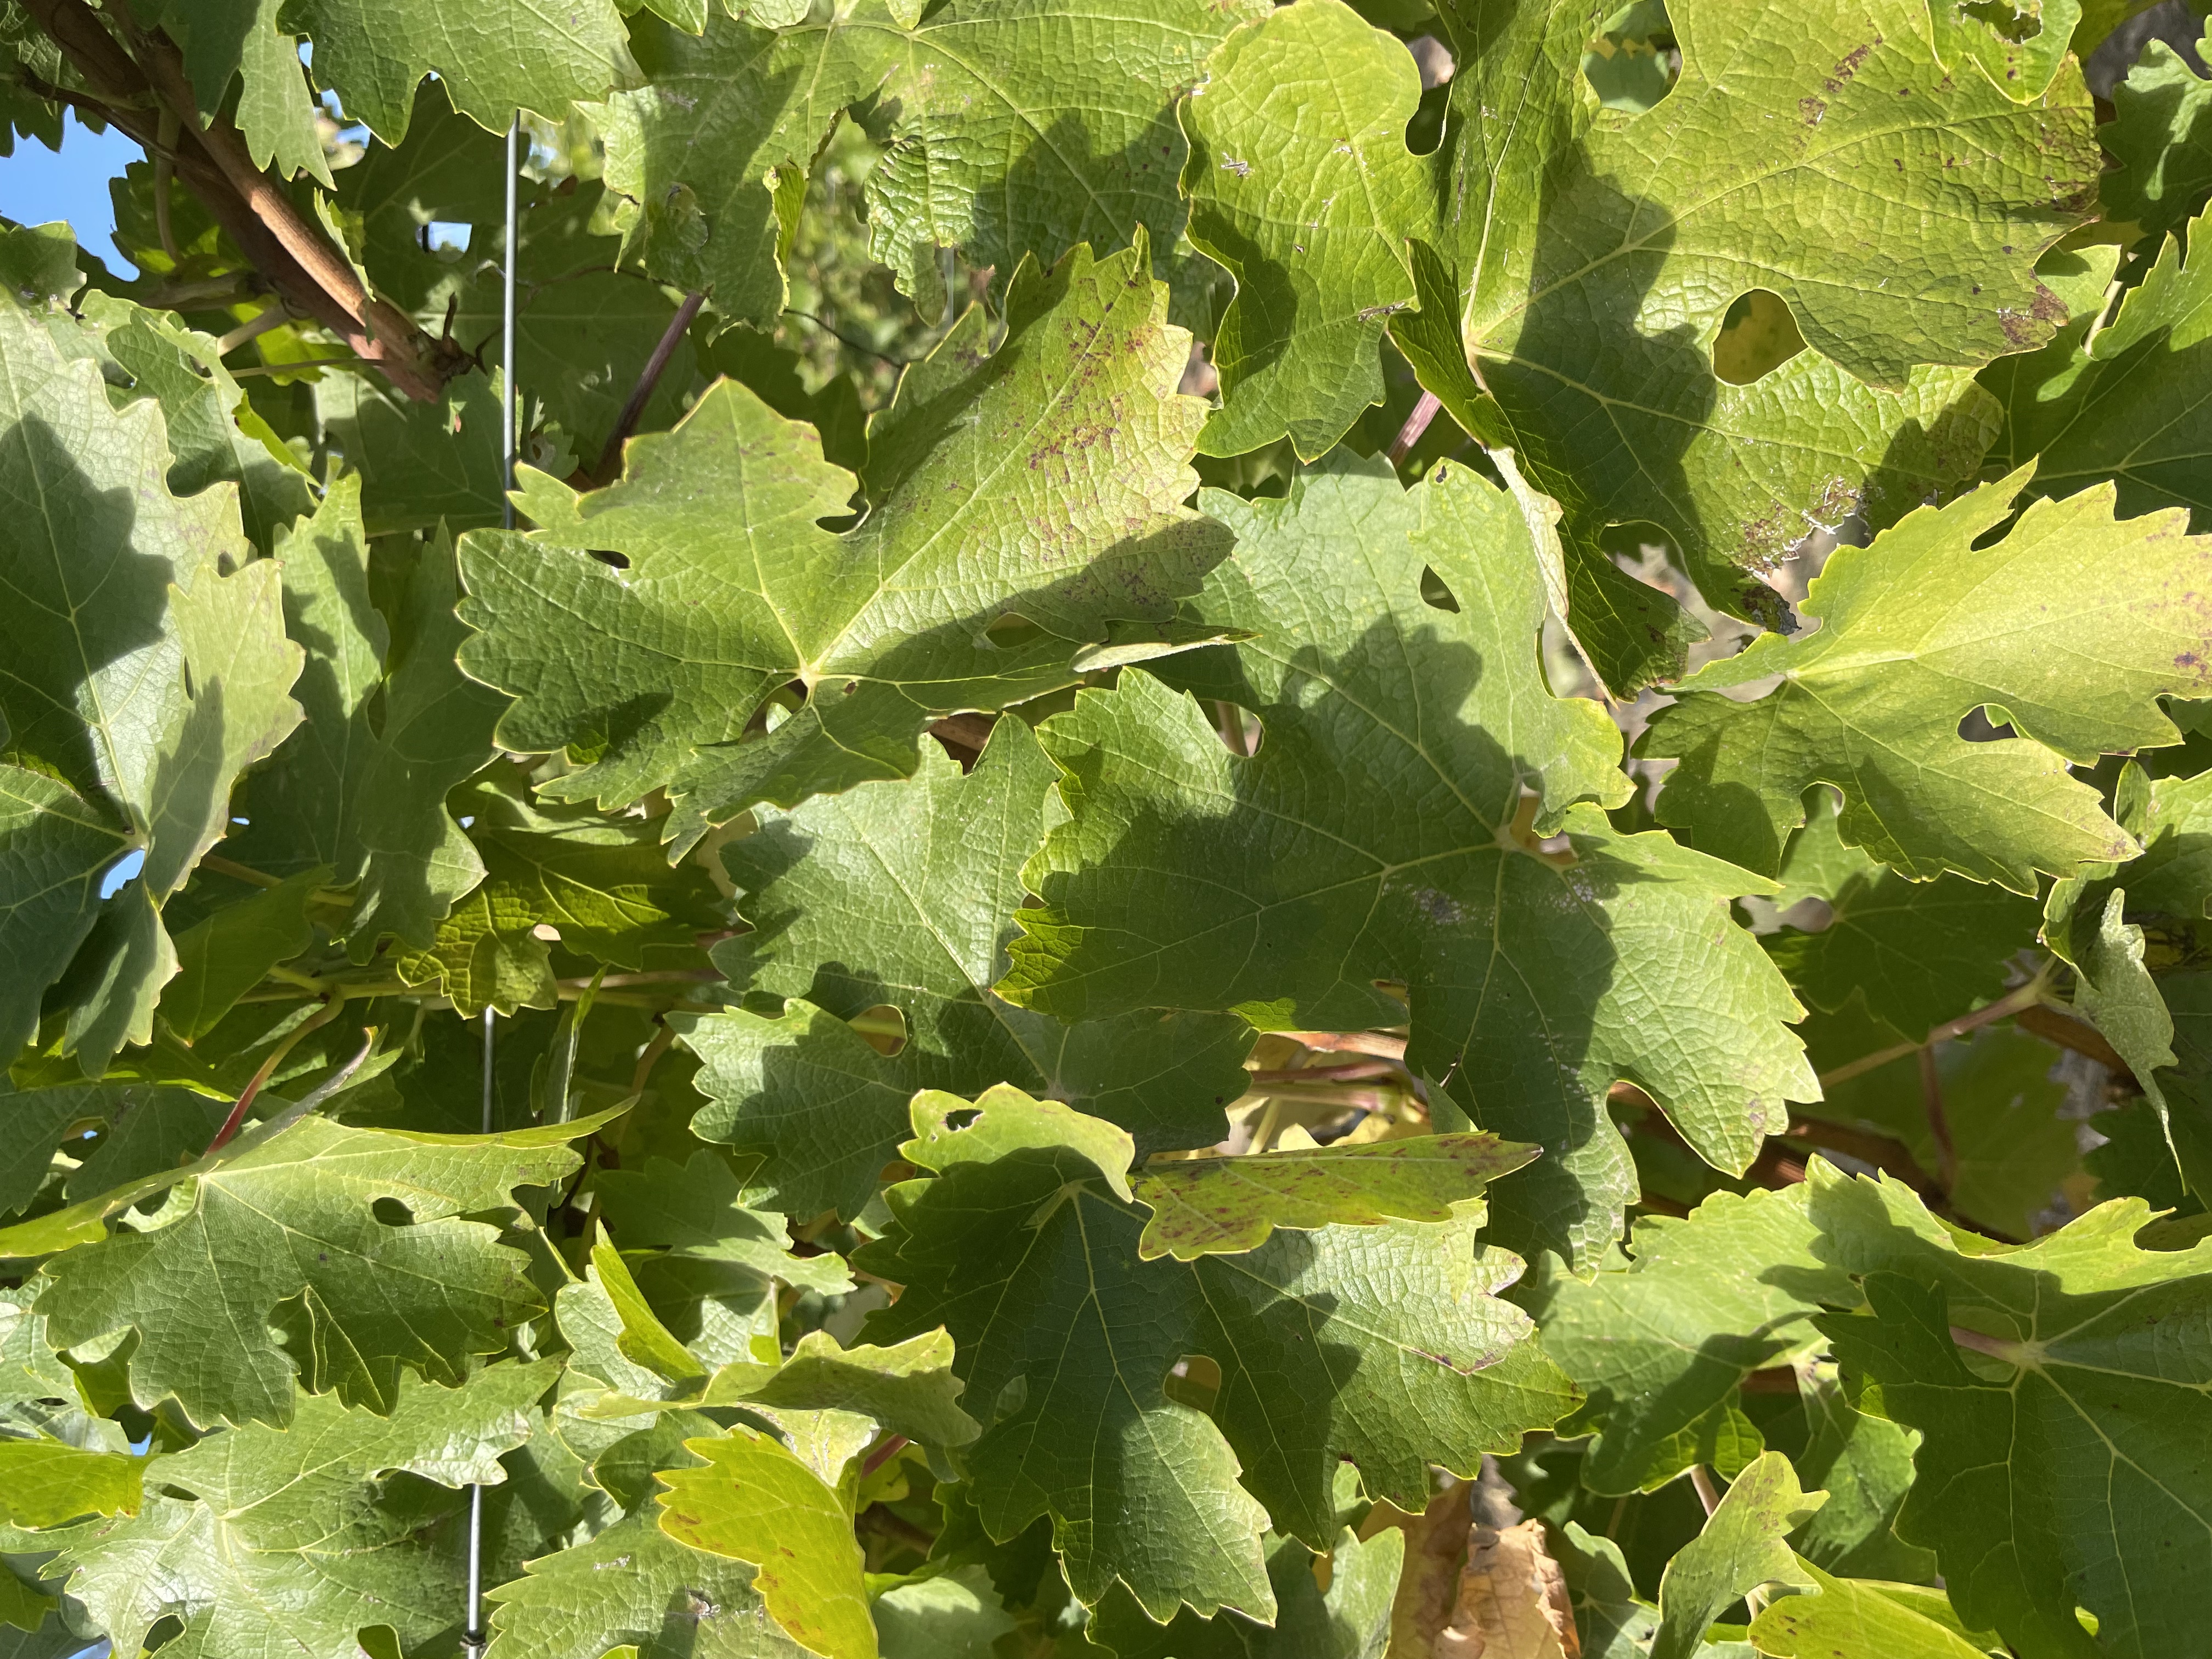
Label: No Virus